Mikhail Merkulov

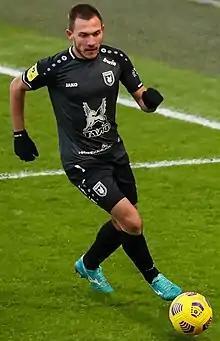
Merkulov with Rubin Kazan in 2020

Mikhail Viktorovich Merkulov (born 26 January 1994) is a Russian former footballer who played as a left-back.